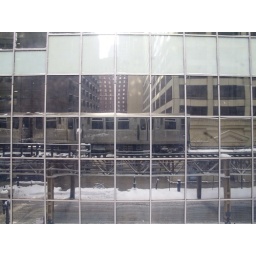
Reflection of train in building in downtown Chicago.